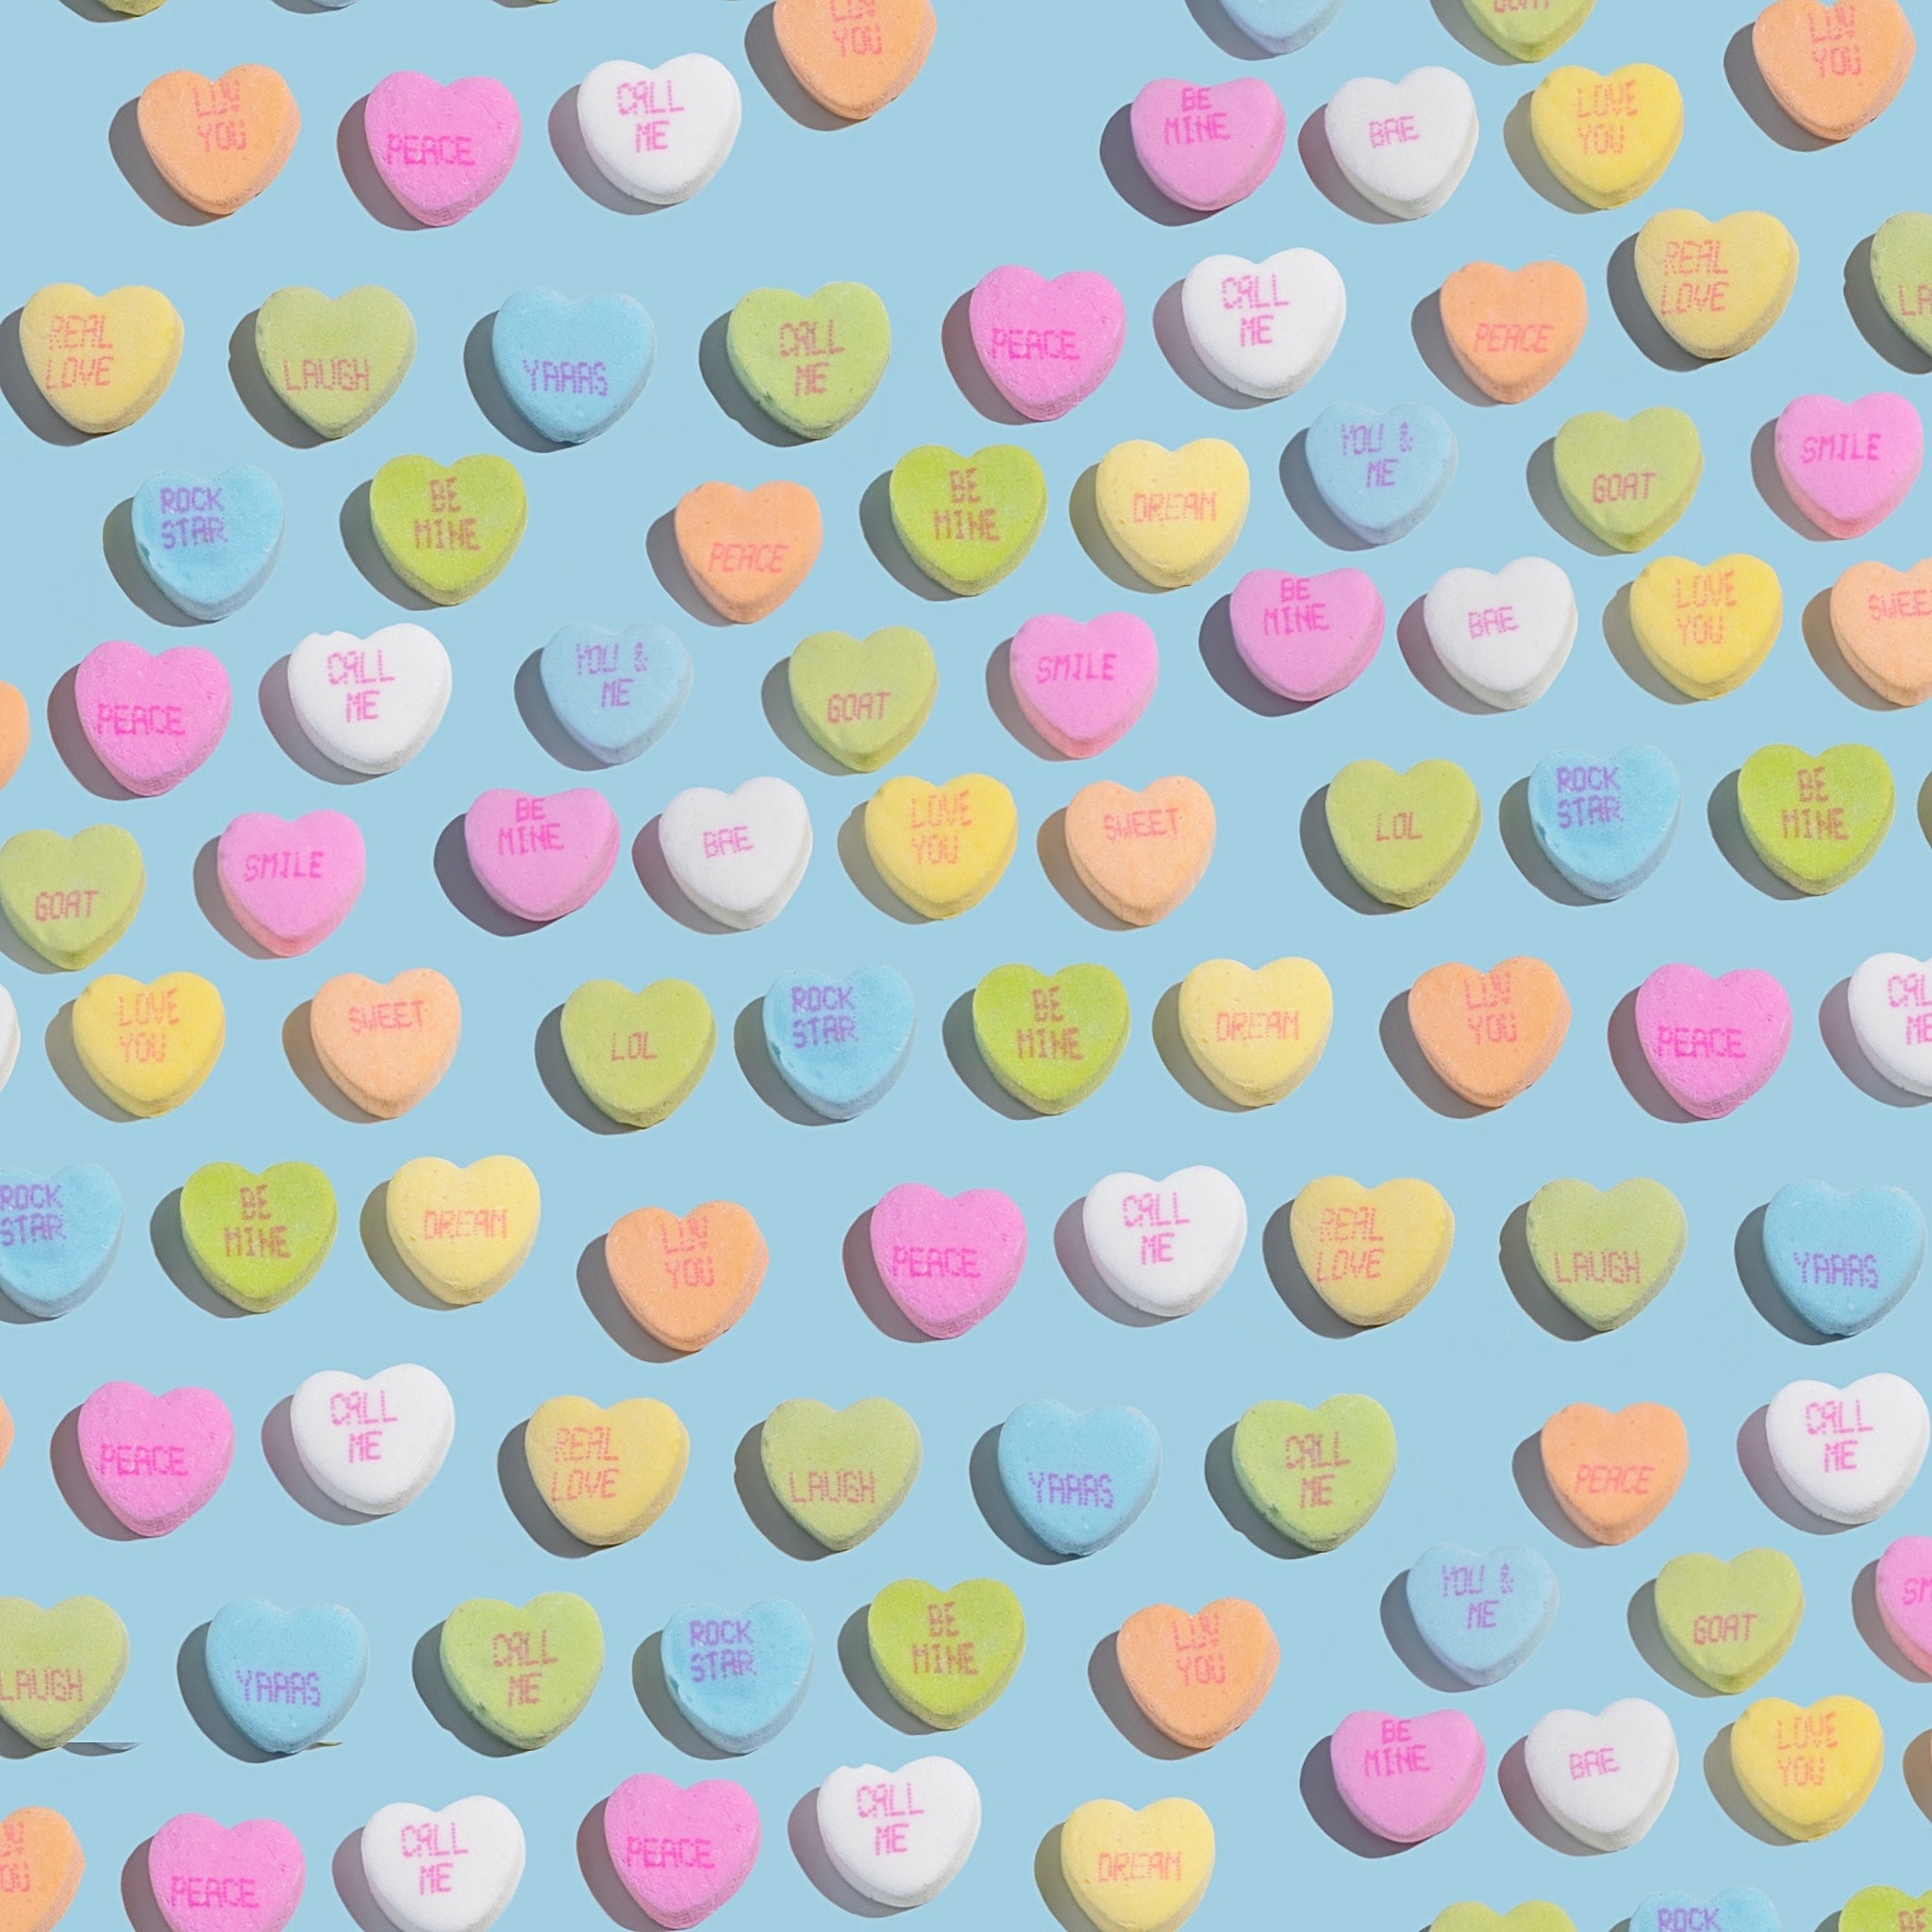
digit, pink, font, aqua, circle, pattern, magenta, art, sweetness, visual arts, wrapping paper, event, peach, polka dot